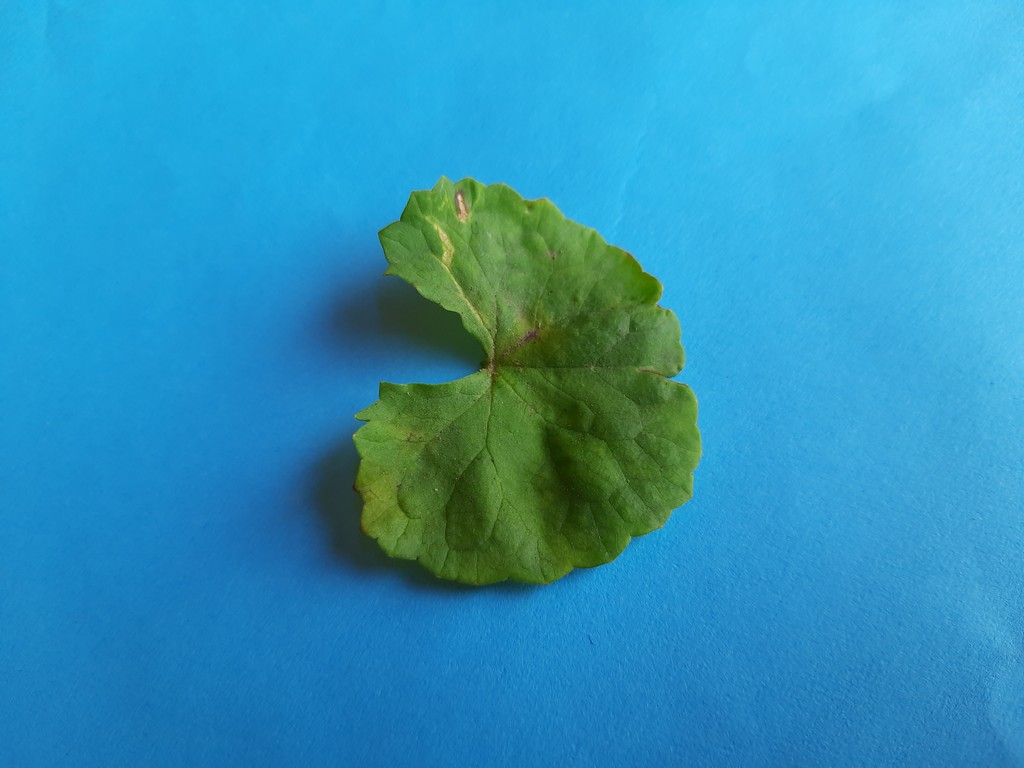
Label: Unhealthy